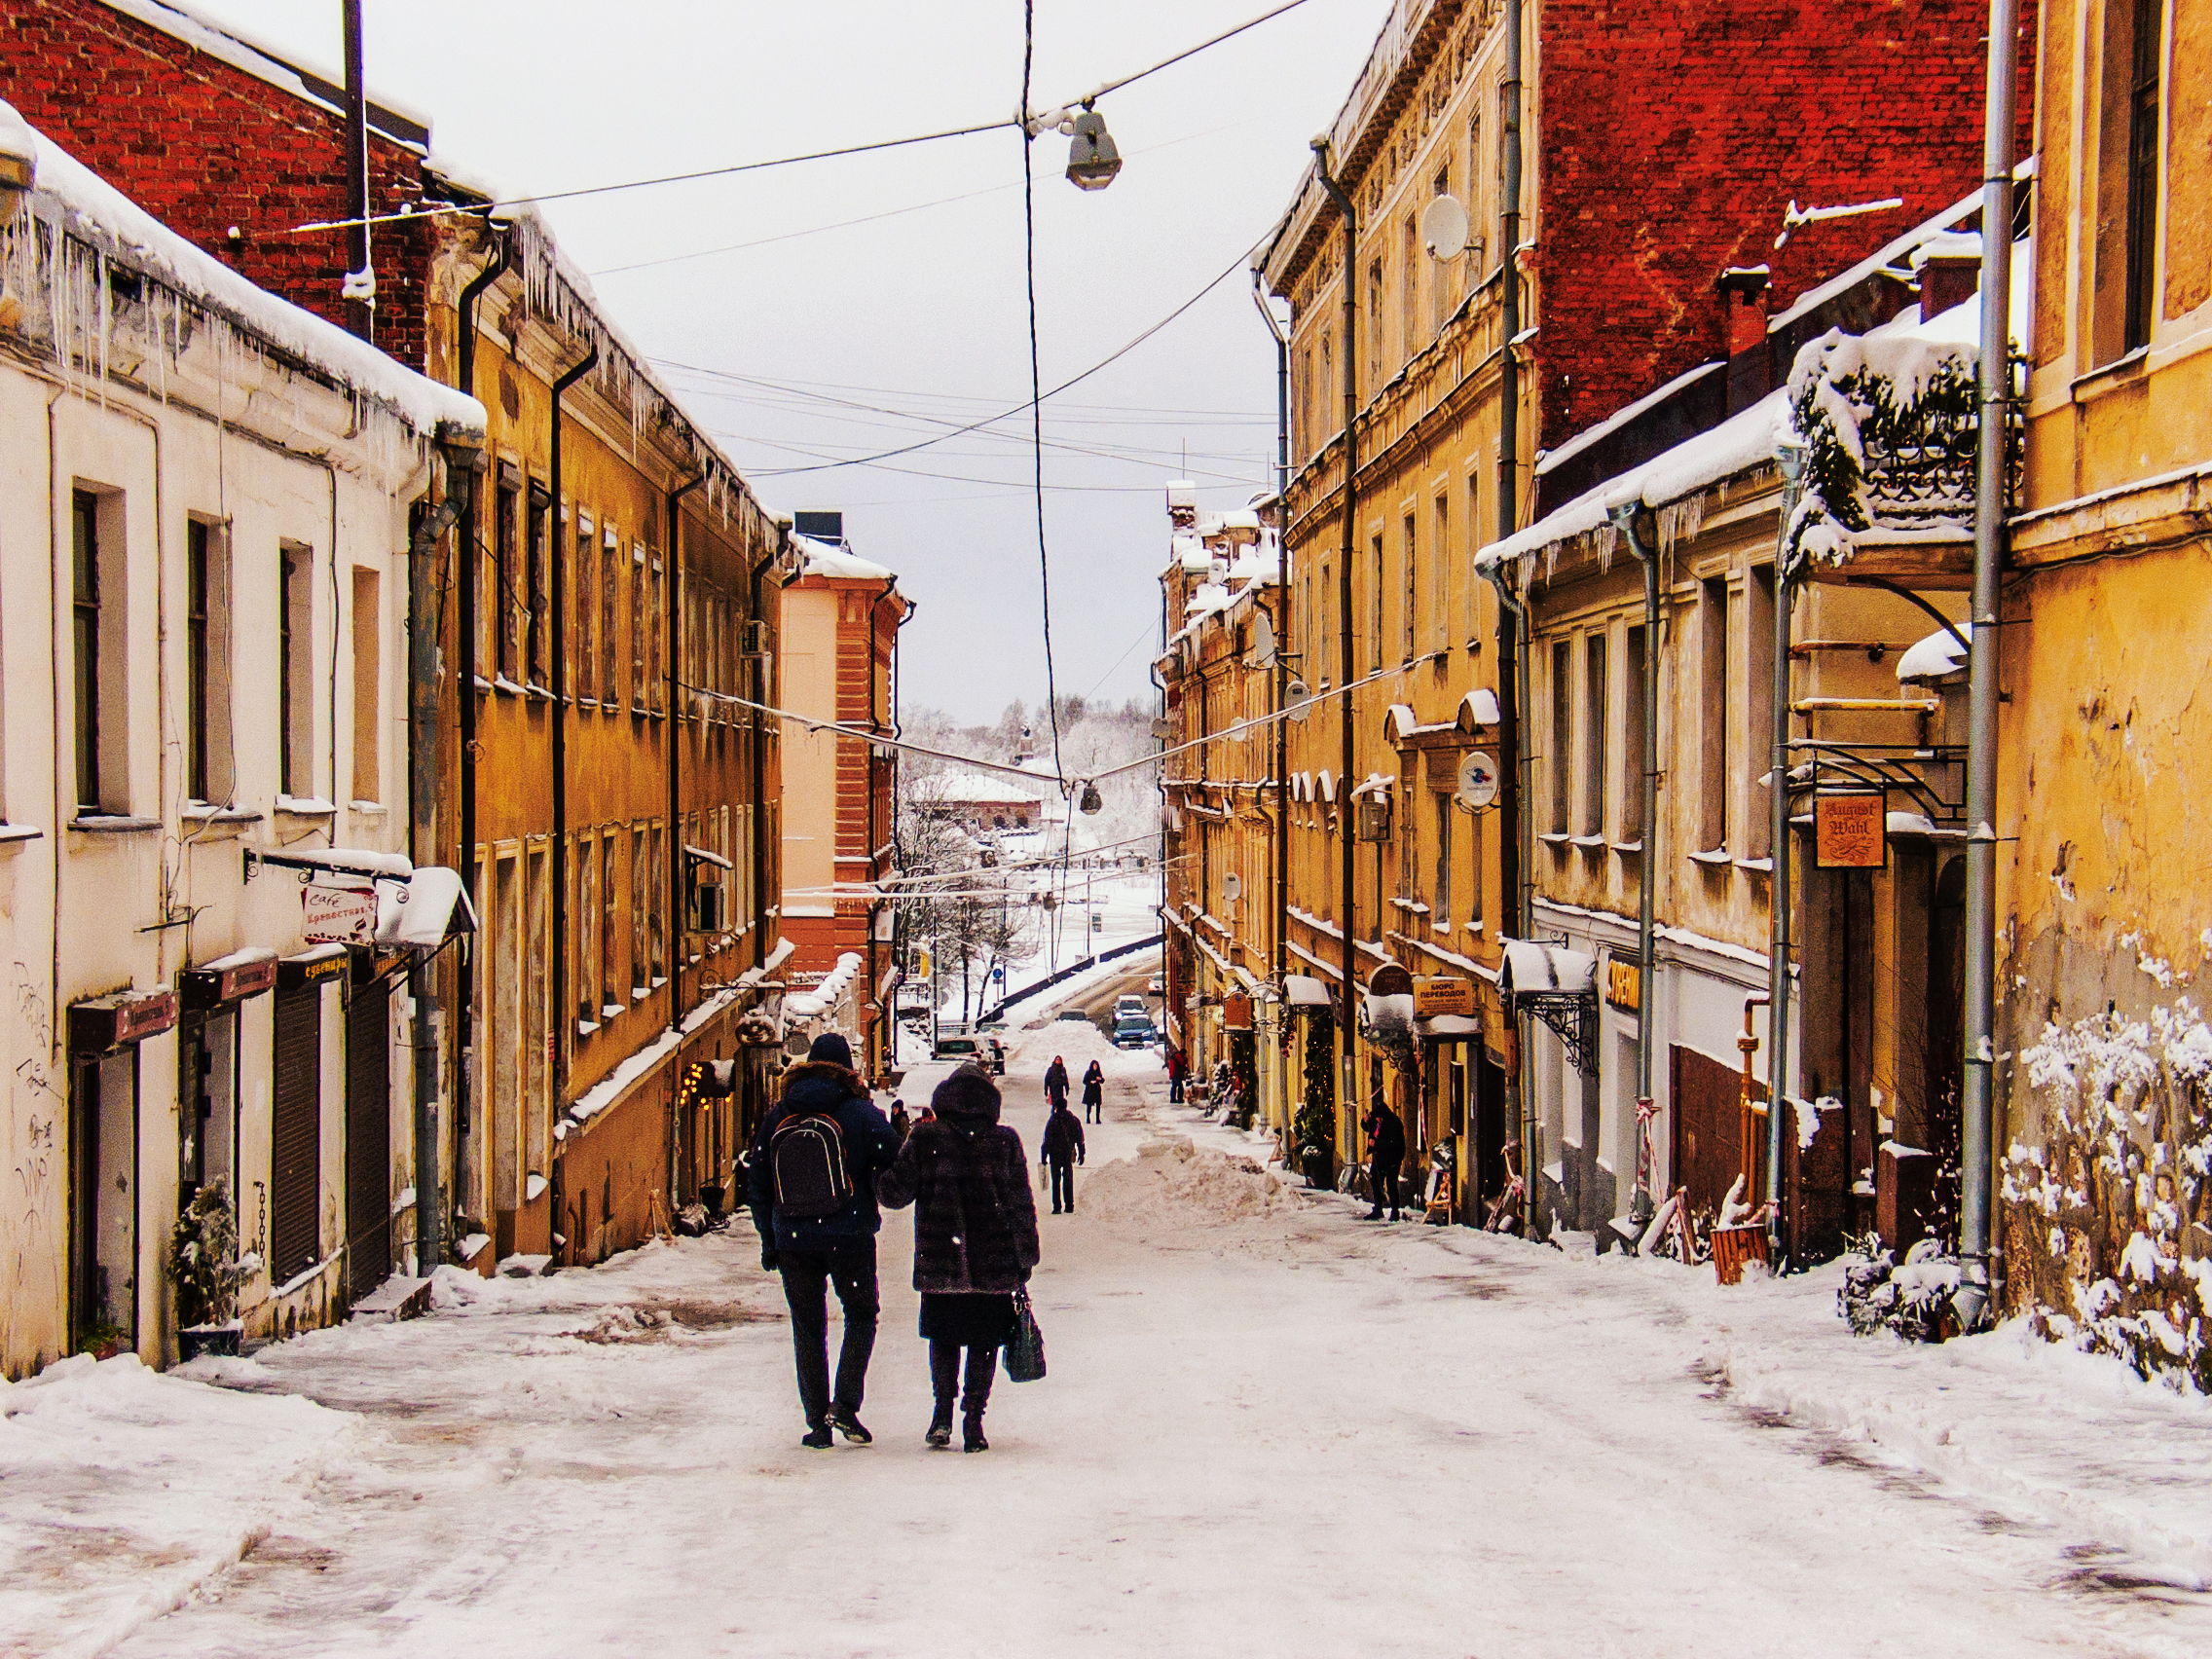
images, daytime, building, window, sky, infrastructure, snow, electricity, road surface, street light, alley, neighbourhood, slope, urban design, residential area, house, thoroughfare, public space, road, city, travel, freezing, facade, mixed use, human settlement, pedestrian, street, precipitation, lane, downtown, event, electrical supply, winter, overhead power line, cobblestone, sidewalk, suburb, evening, tourism, marketplace, walking, apartment, transport, winter storm